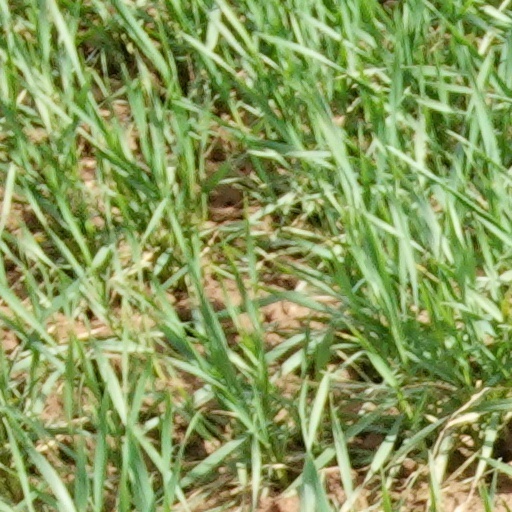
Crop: wheat